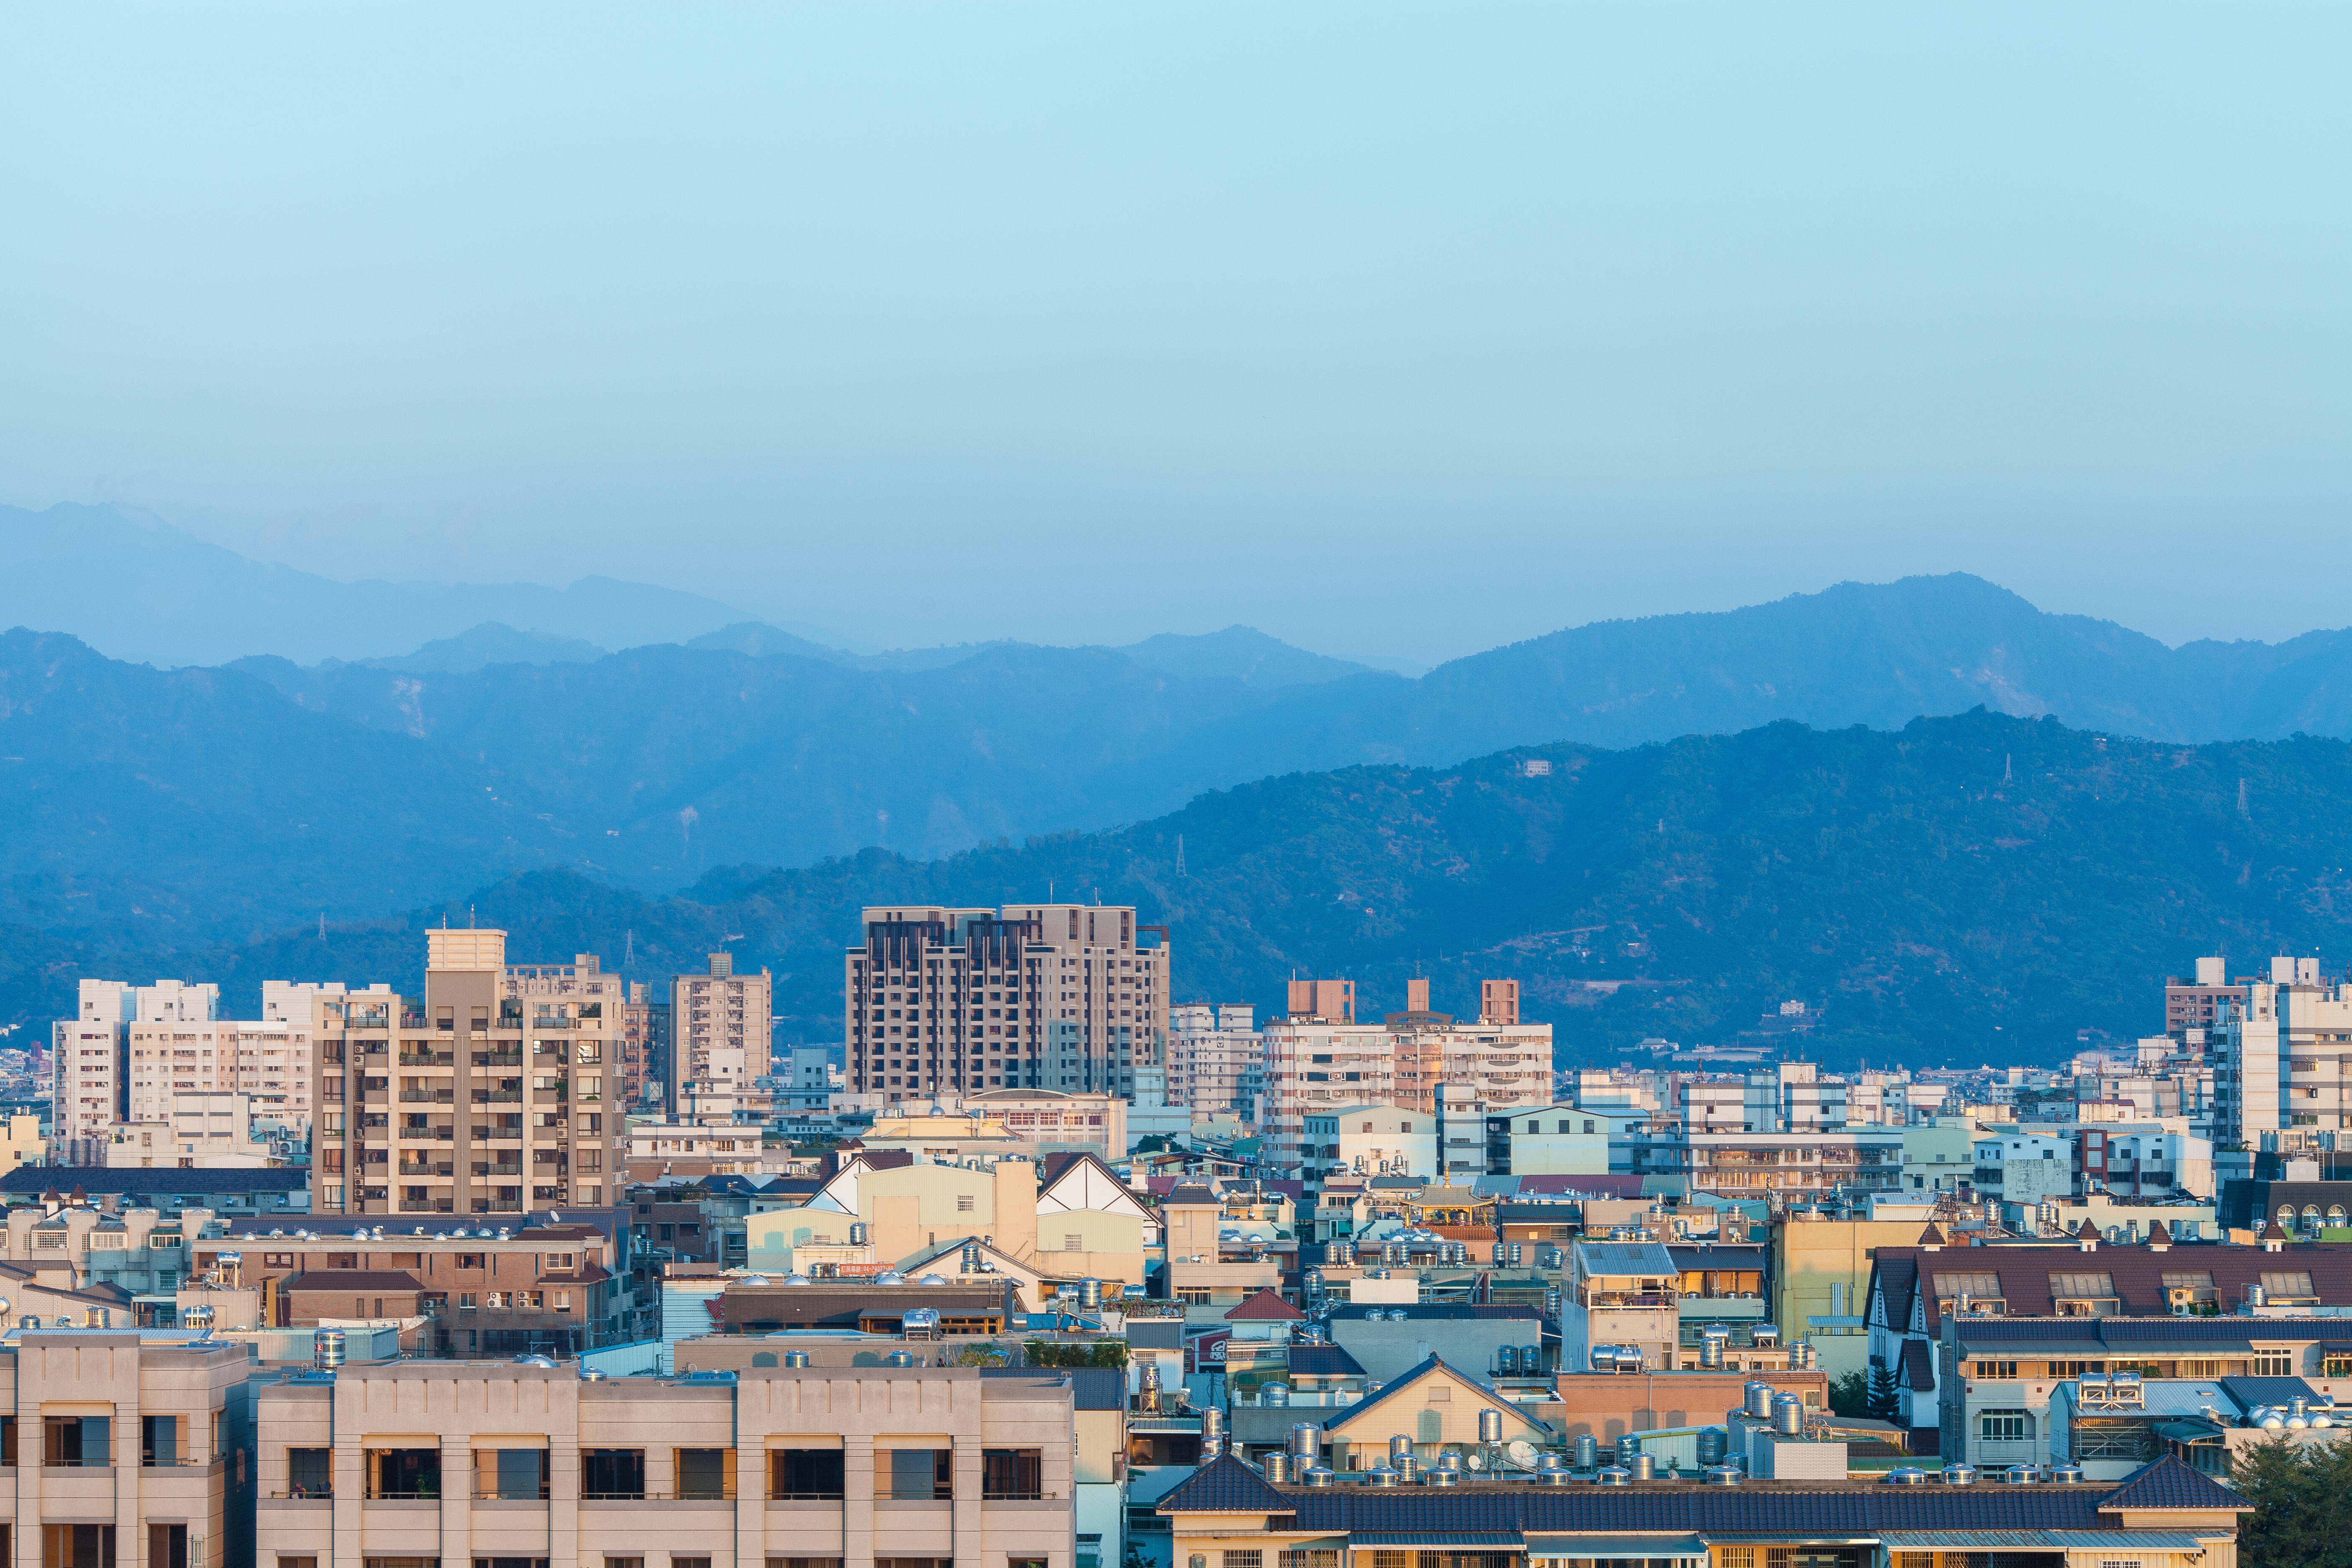
horizon, mountain, skyline, town, city, mountain range, cityscape, panorama, downtown, blue sky, taiwan, the scenery, aerial photography, residential area, geographical feature, atmospheric phenomenon, human settlement, atmosphere of earth